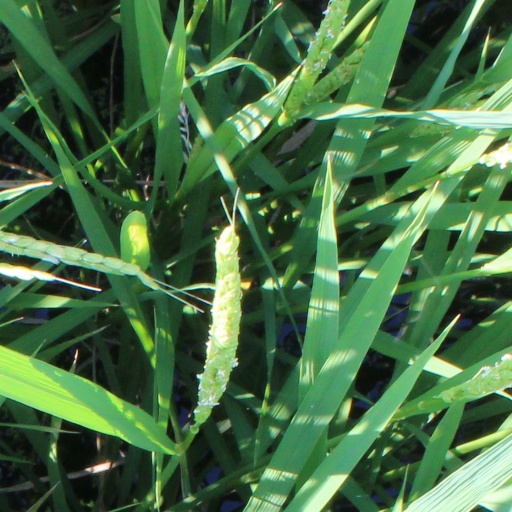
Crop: rice